Was Gott tut, das ist wohlgetan

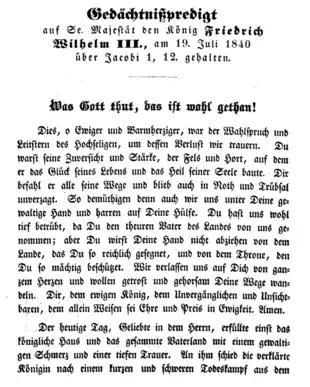
Funeral sermon on "'Was Gott tut, das ist wohlgetan"" for Frederick William III of Prussia. One of his favourites, the hymn was sung on his command at his funeral on 11 June 1840.

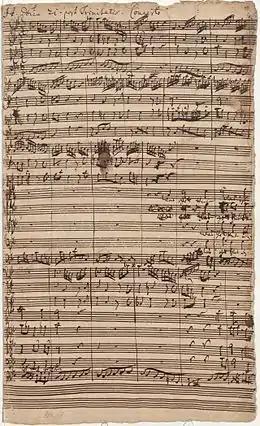
Opening choral movement of Bach's cantata "Was Gott tut, das ist wohlgetan", BWV 98, autograph manuscript, 1726

Rodigast's hymn and its melody have been set by many composers, one of the earliest being Pachelbel, who set it first, together with other hymn, in an organ partita "Musicalische Sterbens-Gedancken" (Musical thoughts on dying), published in Erfurt in 1683. The organ partita, originating "in the devastating experience of the death of Pachelbel's family members during the plague in Erfurt", reflects the use of "Was Gott tut, das ist wohlgetan" as a funeral hymn. He set the hymn later as a cantata, most likely in Nürnberg after 1695.